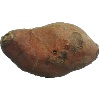
Label: Potato Sweet 1